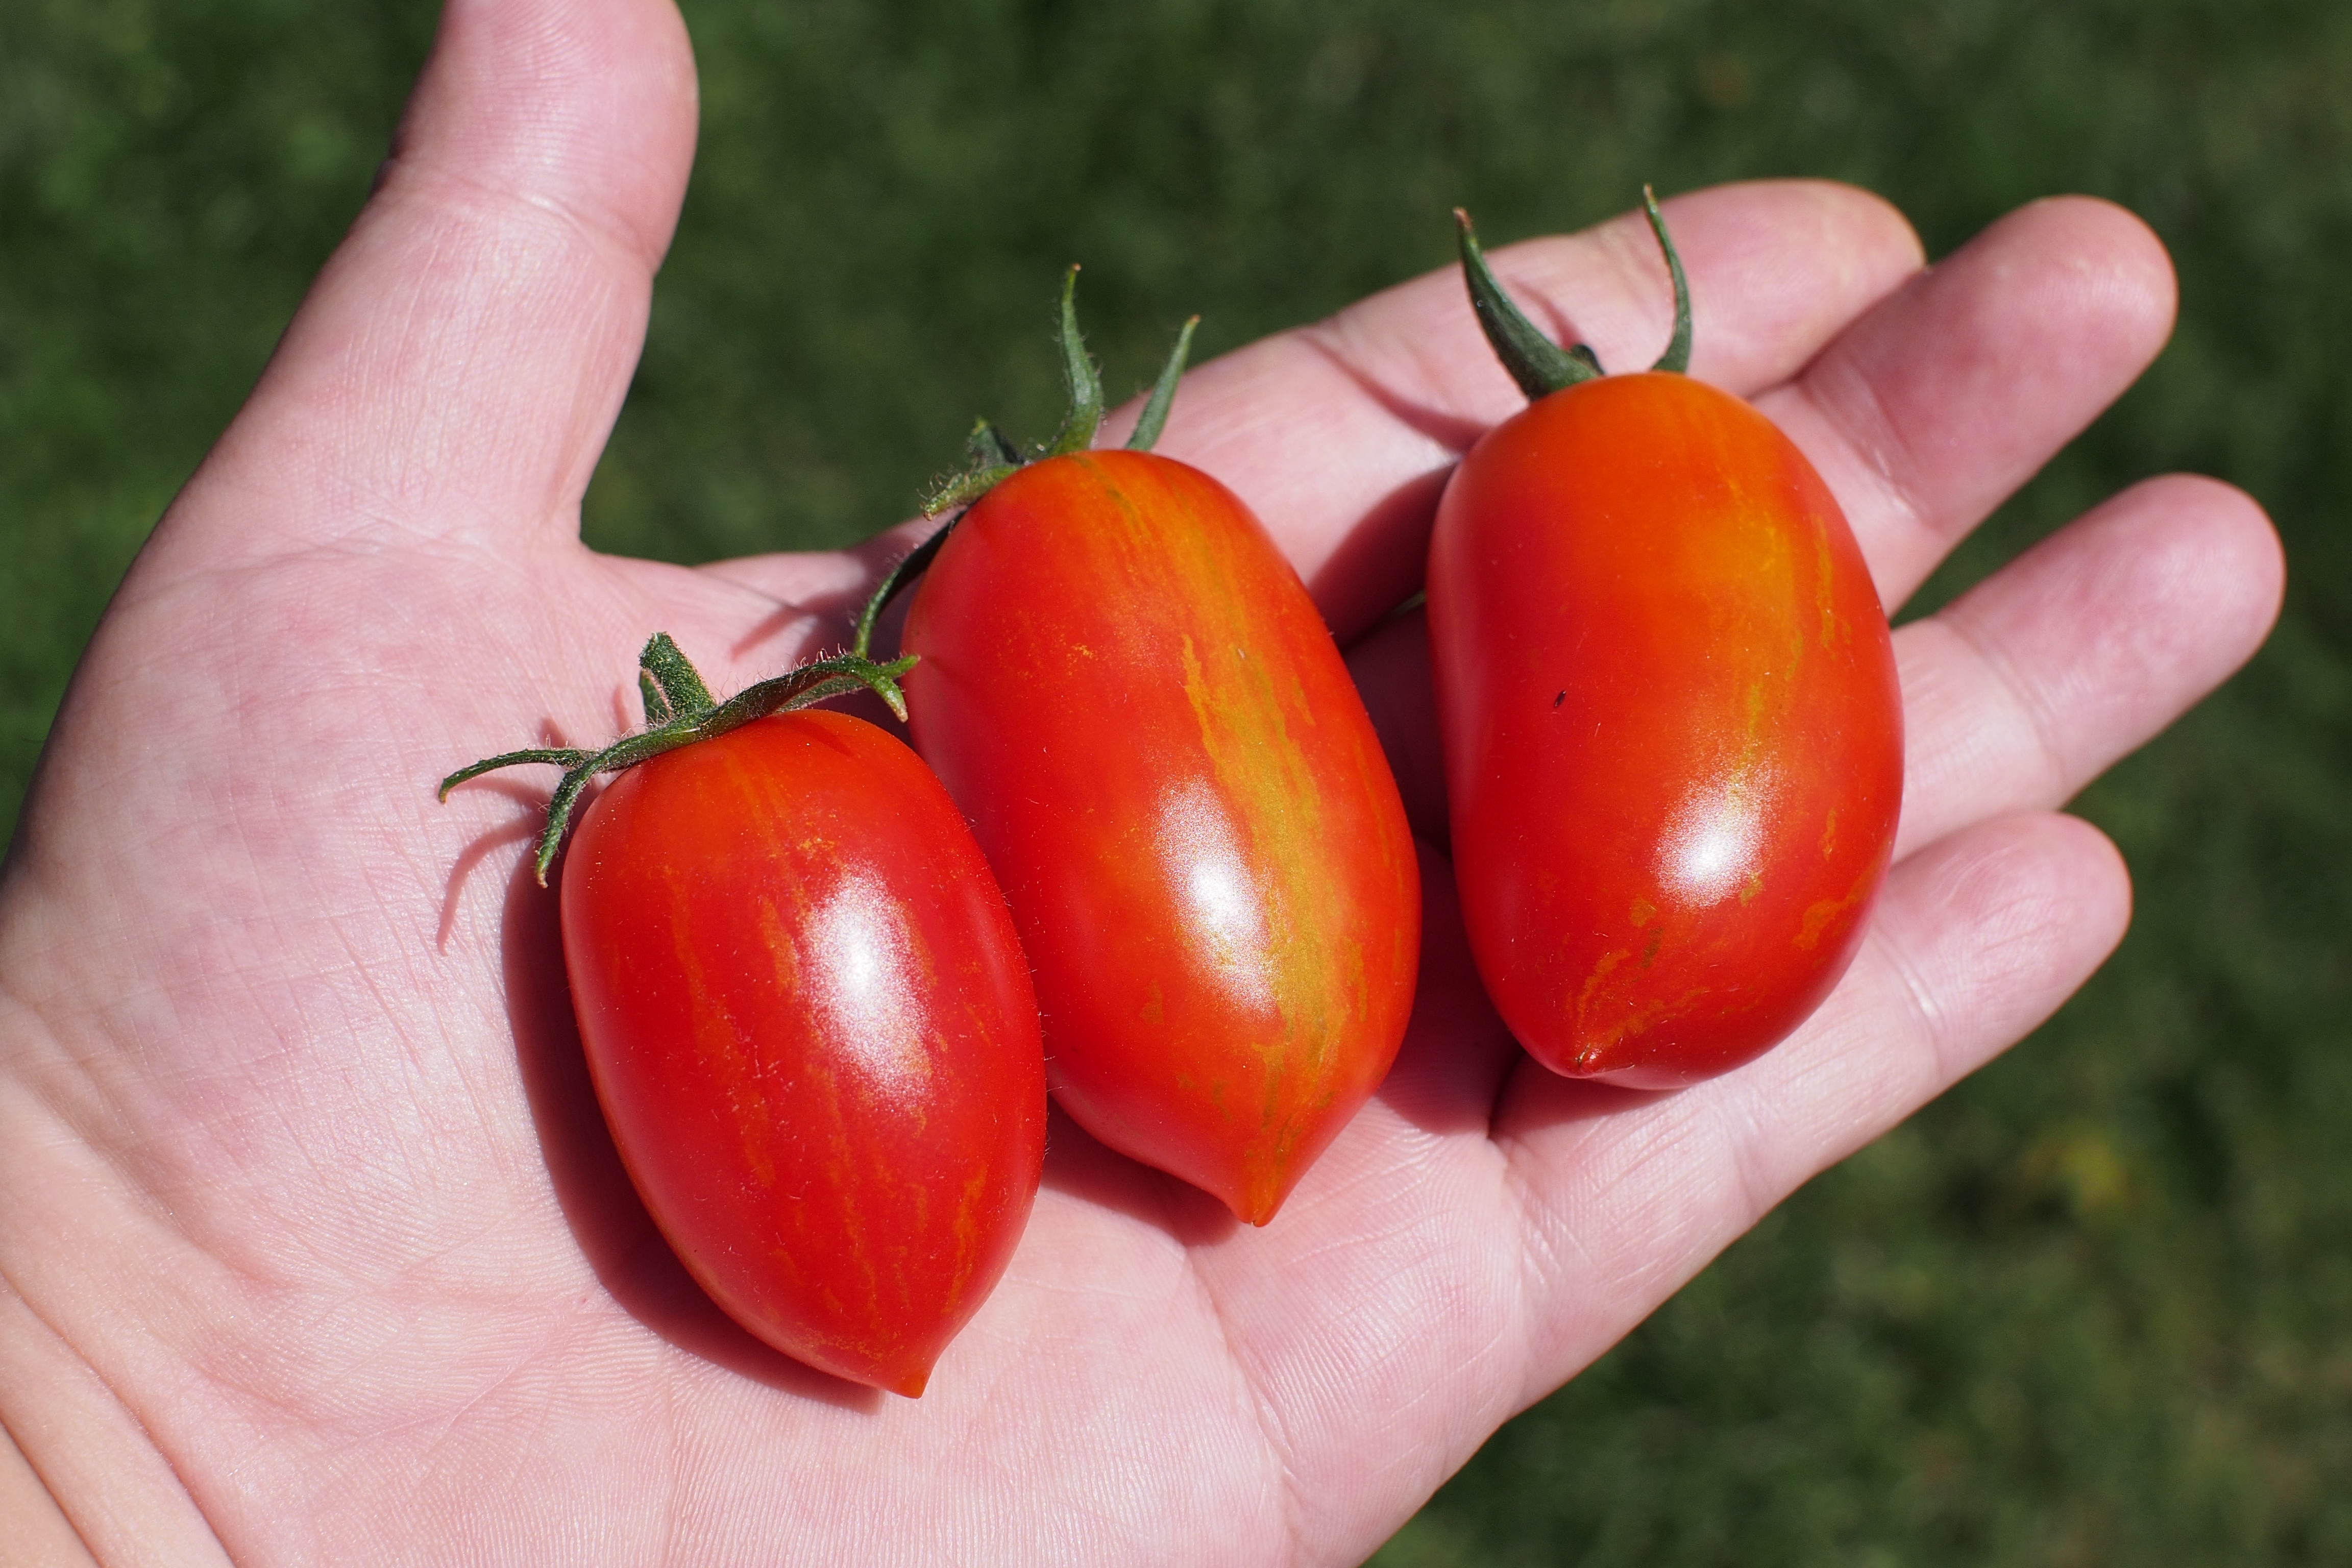
plant, fruit, flower, food, red, produce, vegetable, tomato, peppers, rose hip, flowering plant, land plant, potato and tomato genus